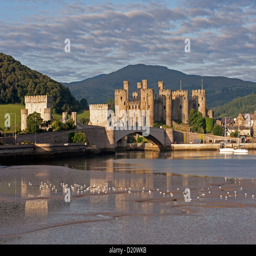
castle and town from across the estuary